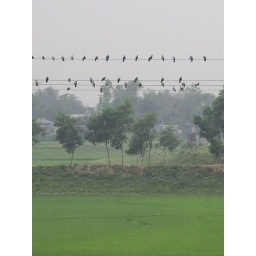
Pigeons on wire over the green field